Harold Macmillan

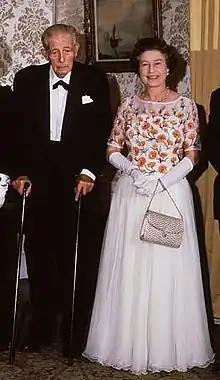
Macmillan with Queen Elizabeth II in 1985

Nigeria, the Southern Cameroons and British Somaliland were granted independence in 1960, Sierra Leone and Tanganyika in 1961, Trinidad and Tobago and Uganda in 1962, and Kenya in 1963. Zanzibar merged with Tanganyika to form Tanzania in 1963. All remained within the Commonwealth except British Somaliland, which merged with Italian Somaliland to form Somalia.